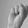
ASL letter: S